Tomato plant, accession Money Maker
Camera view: tilt-top (135 deg); turntable rotation: 90 degrees
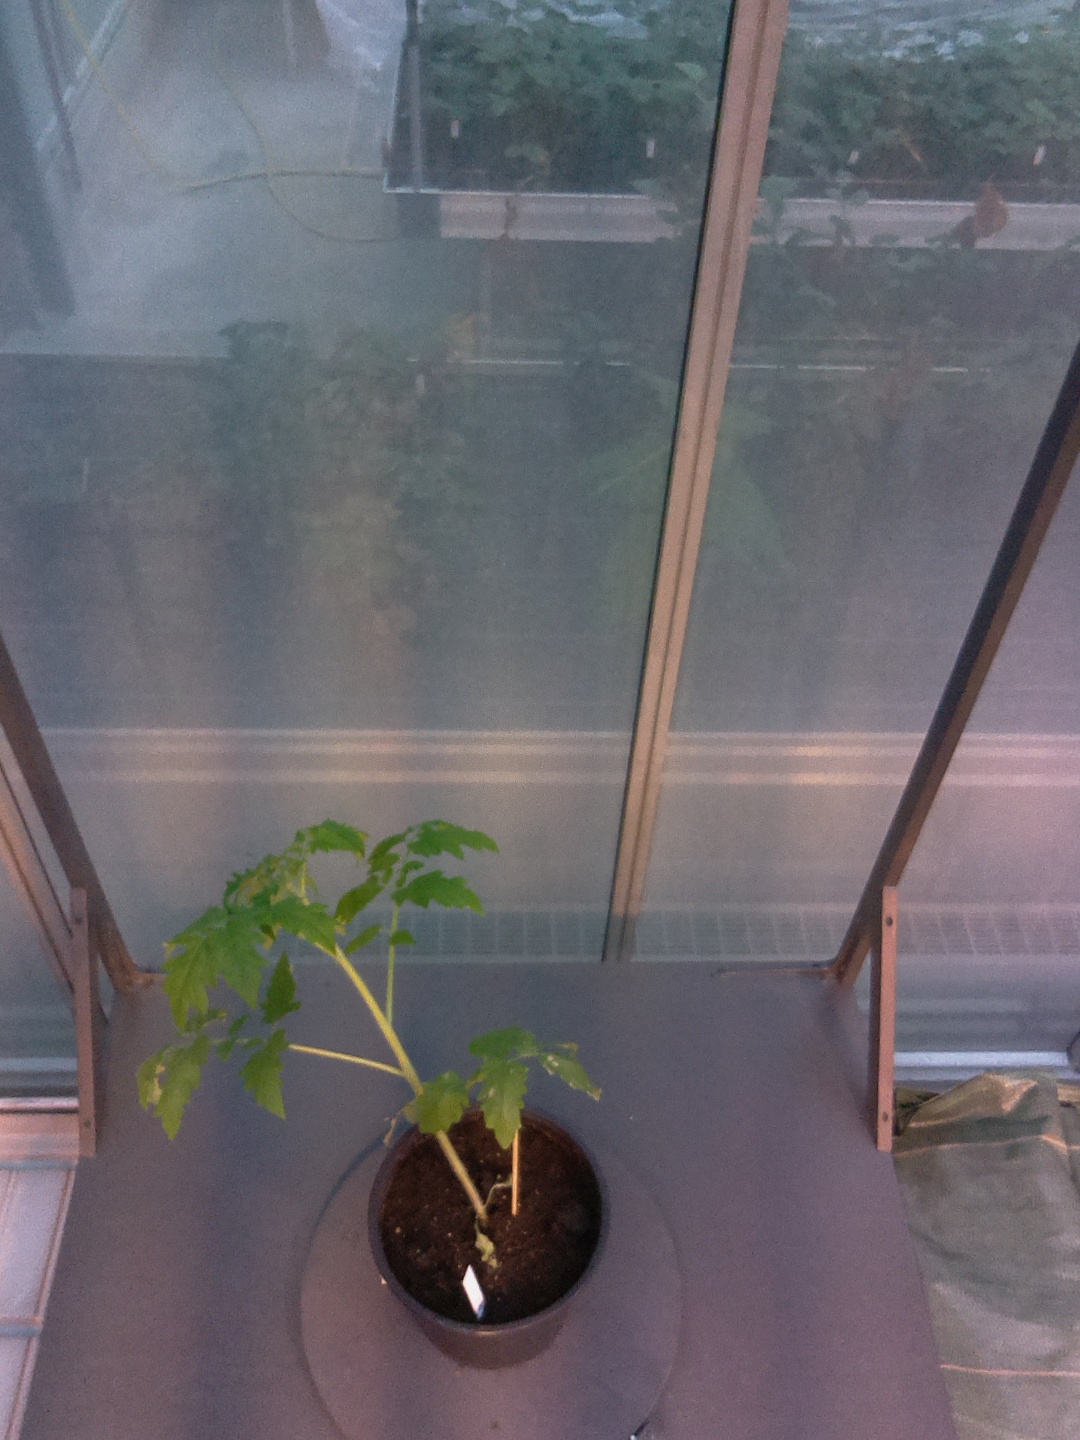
BBCH growth stage 14: 8 of true leaves visible